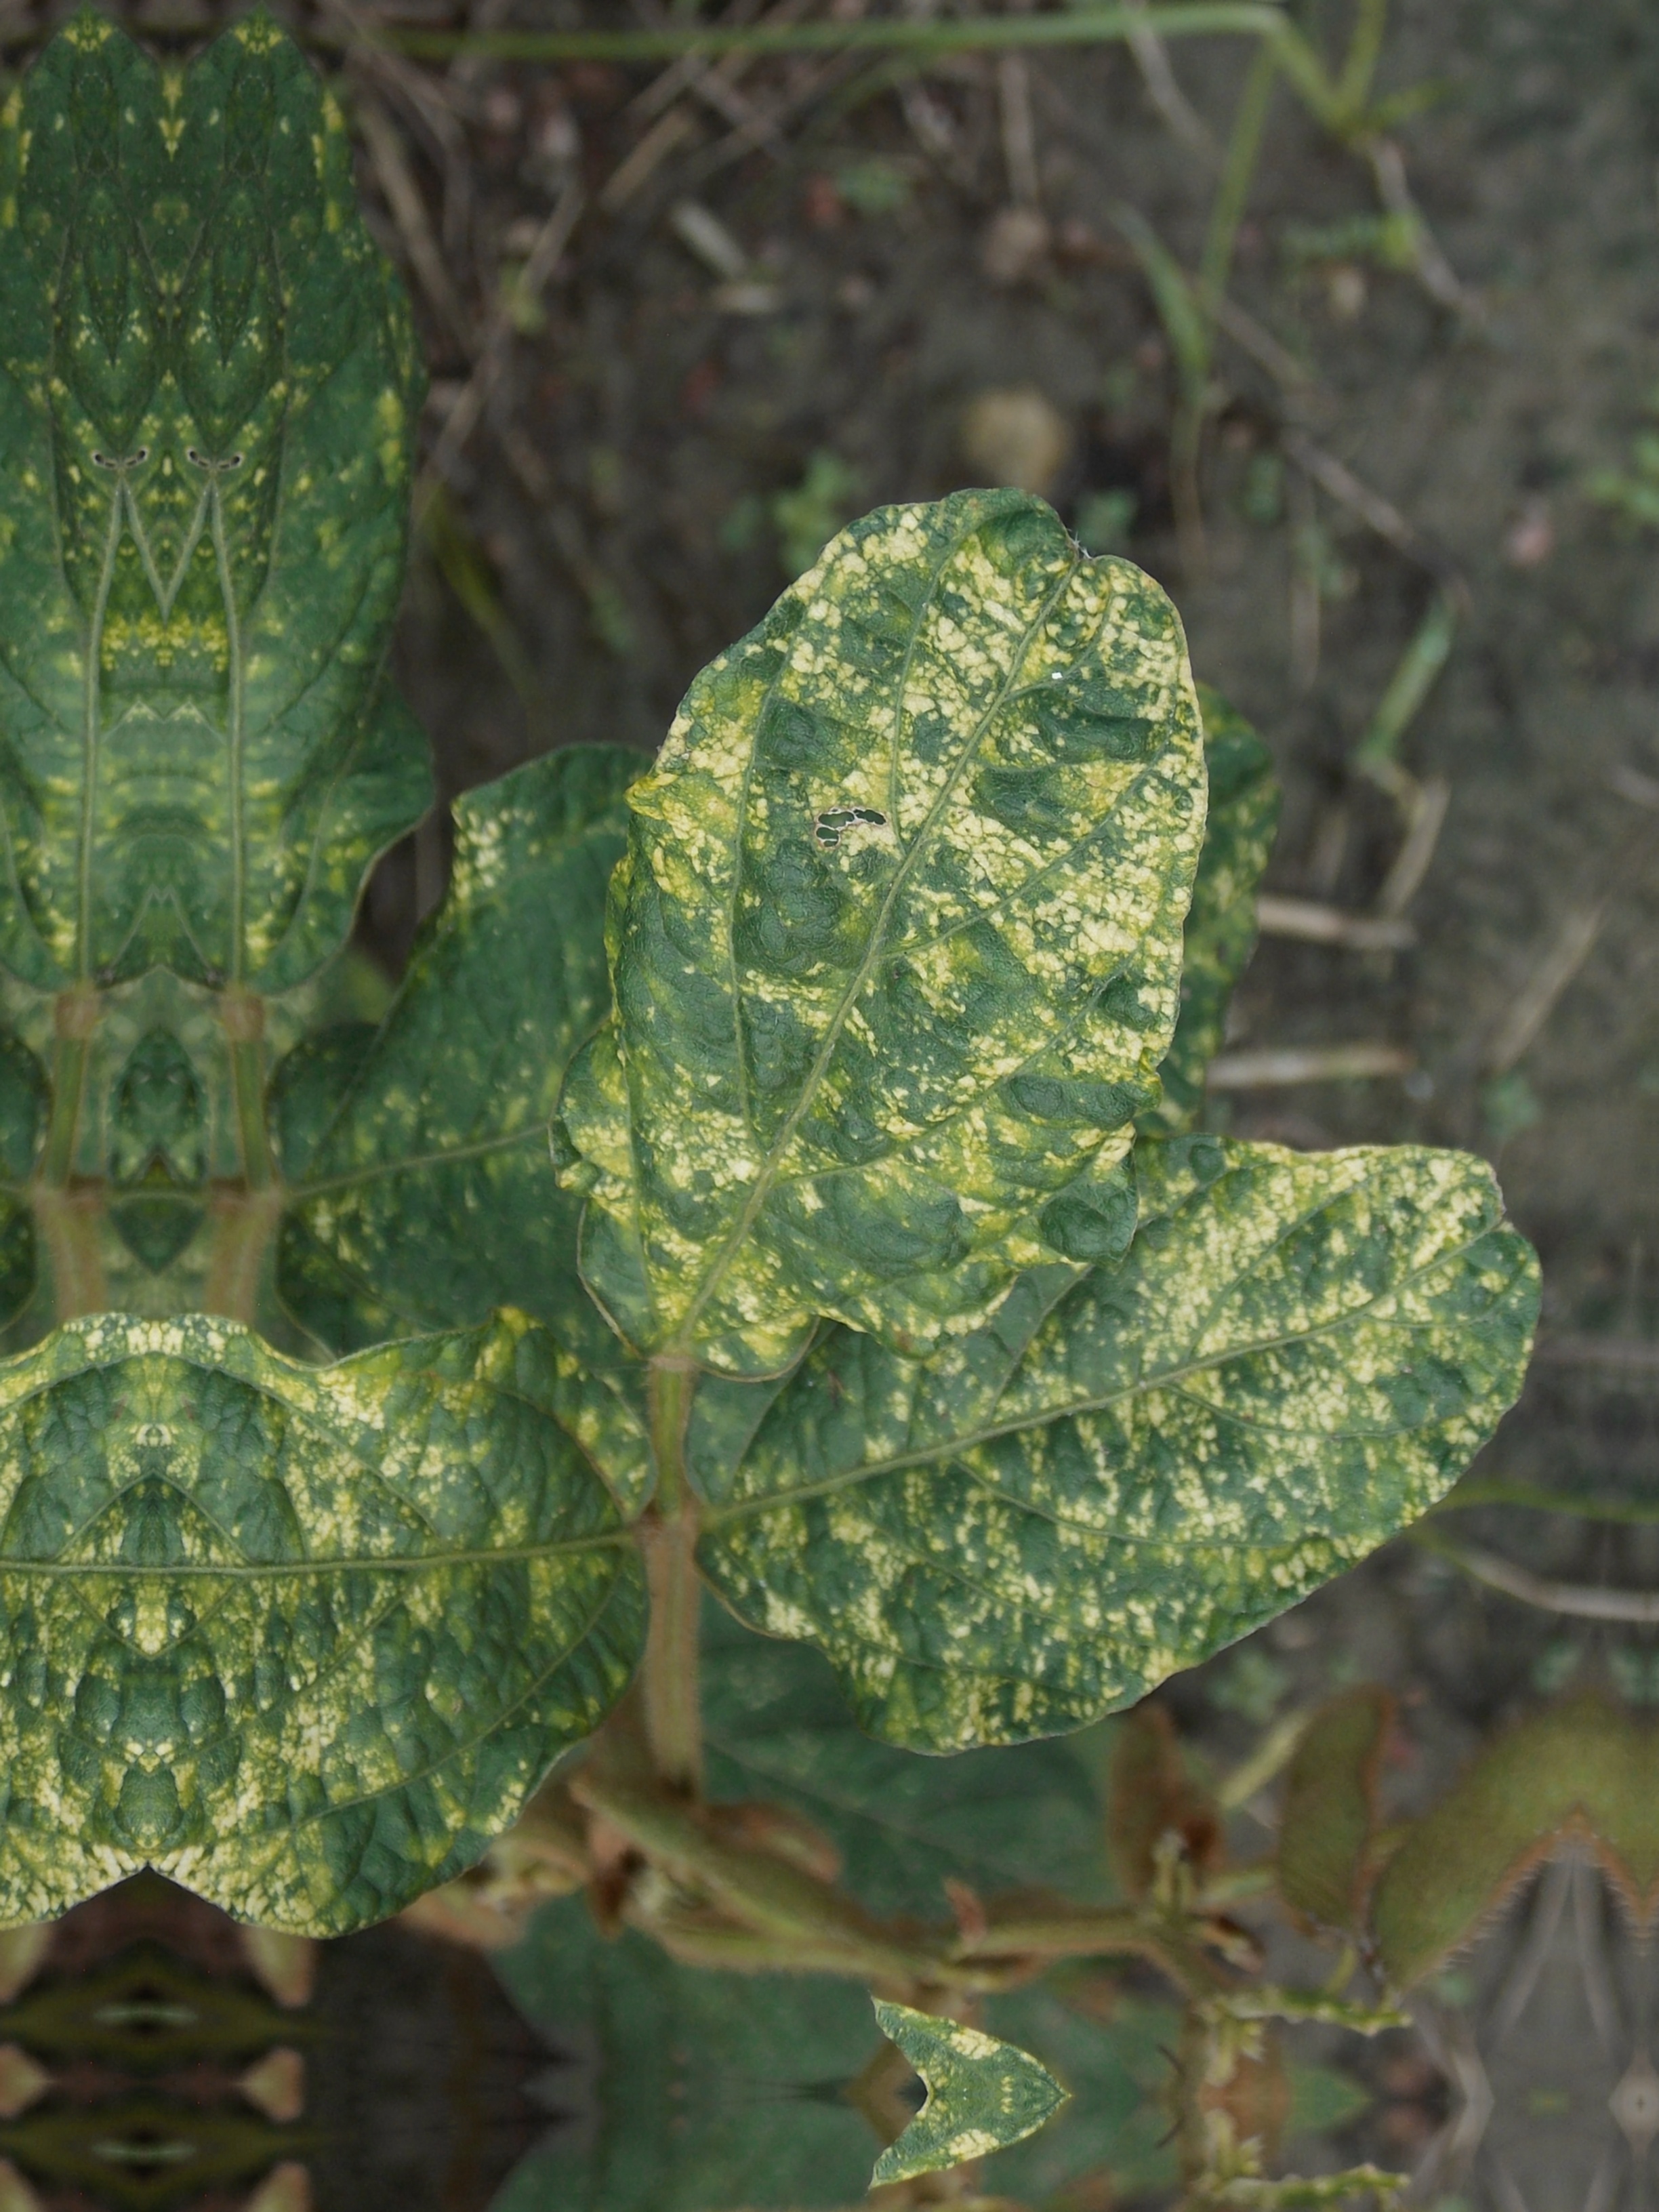
Label: Disease